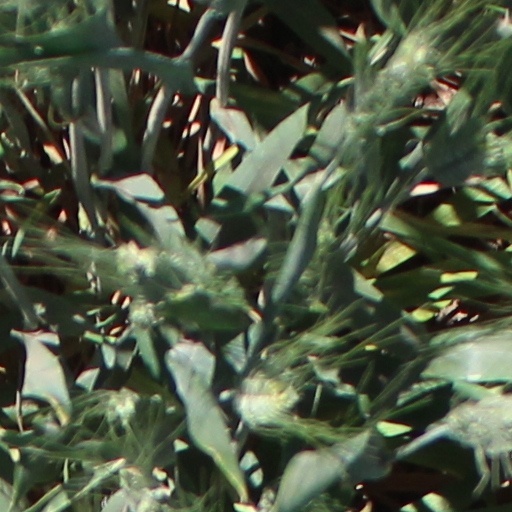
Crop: wheat